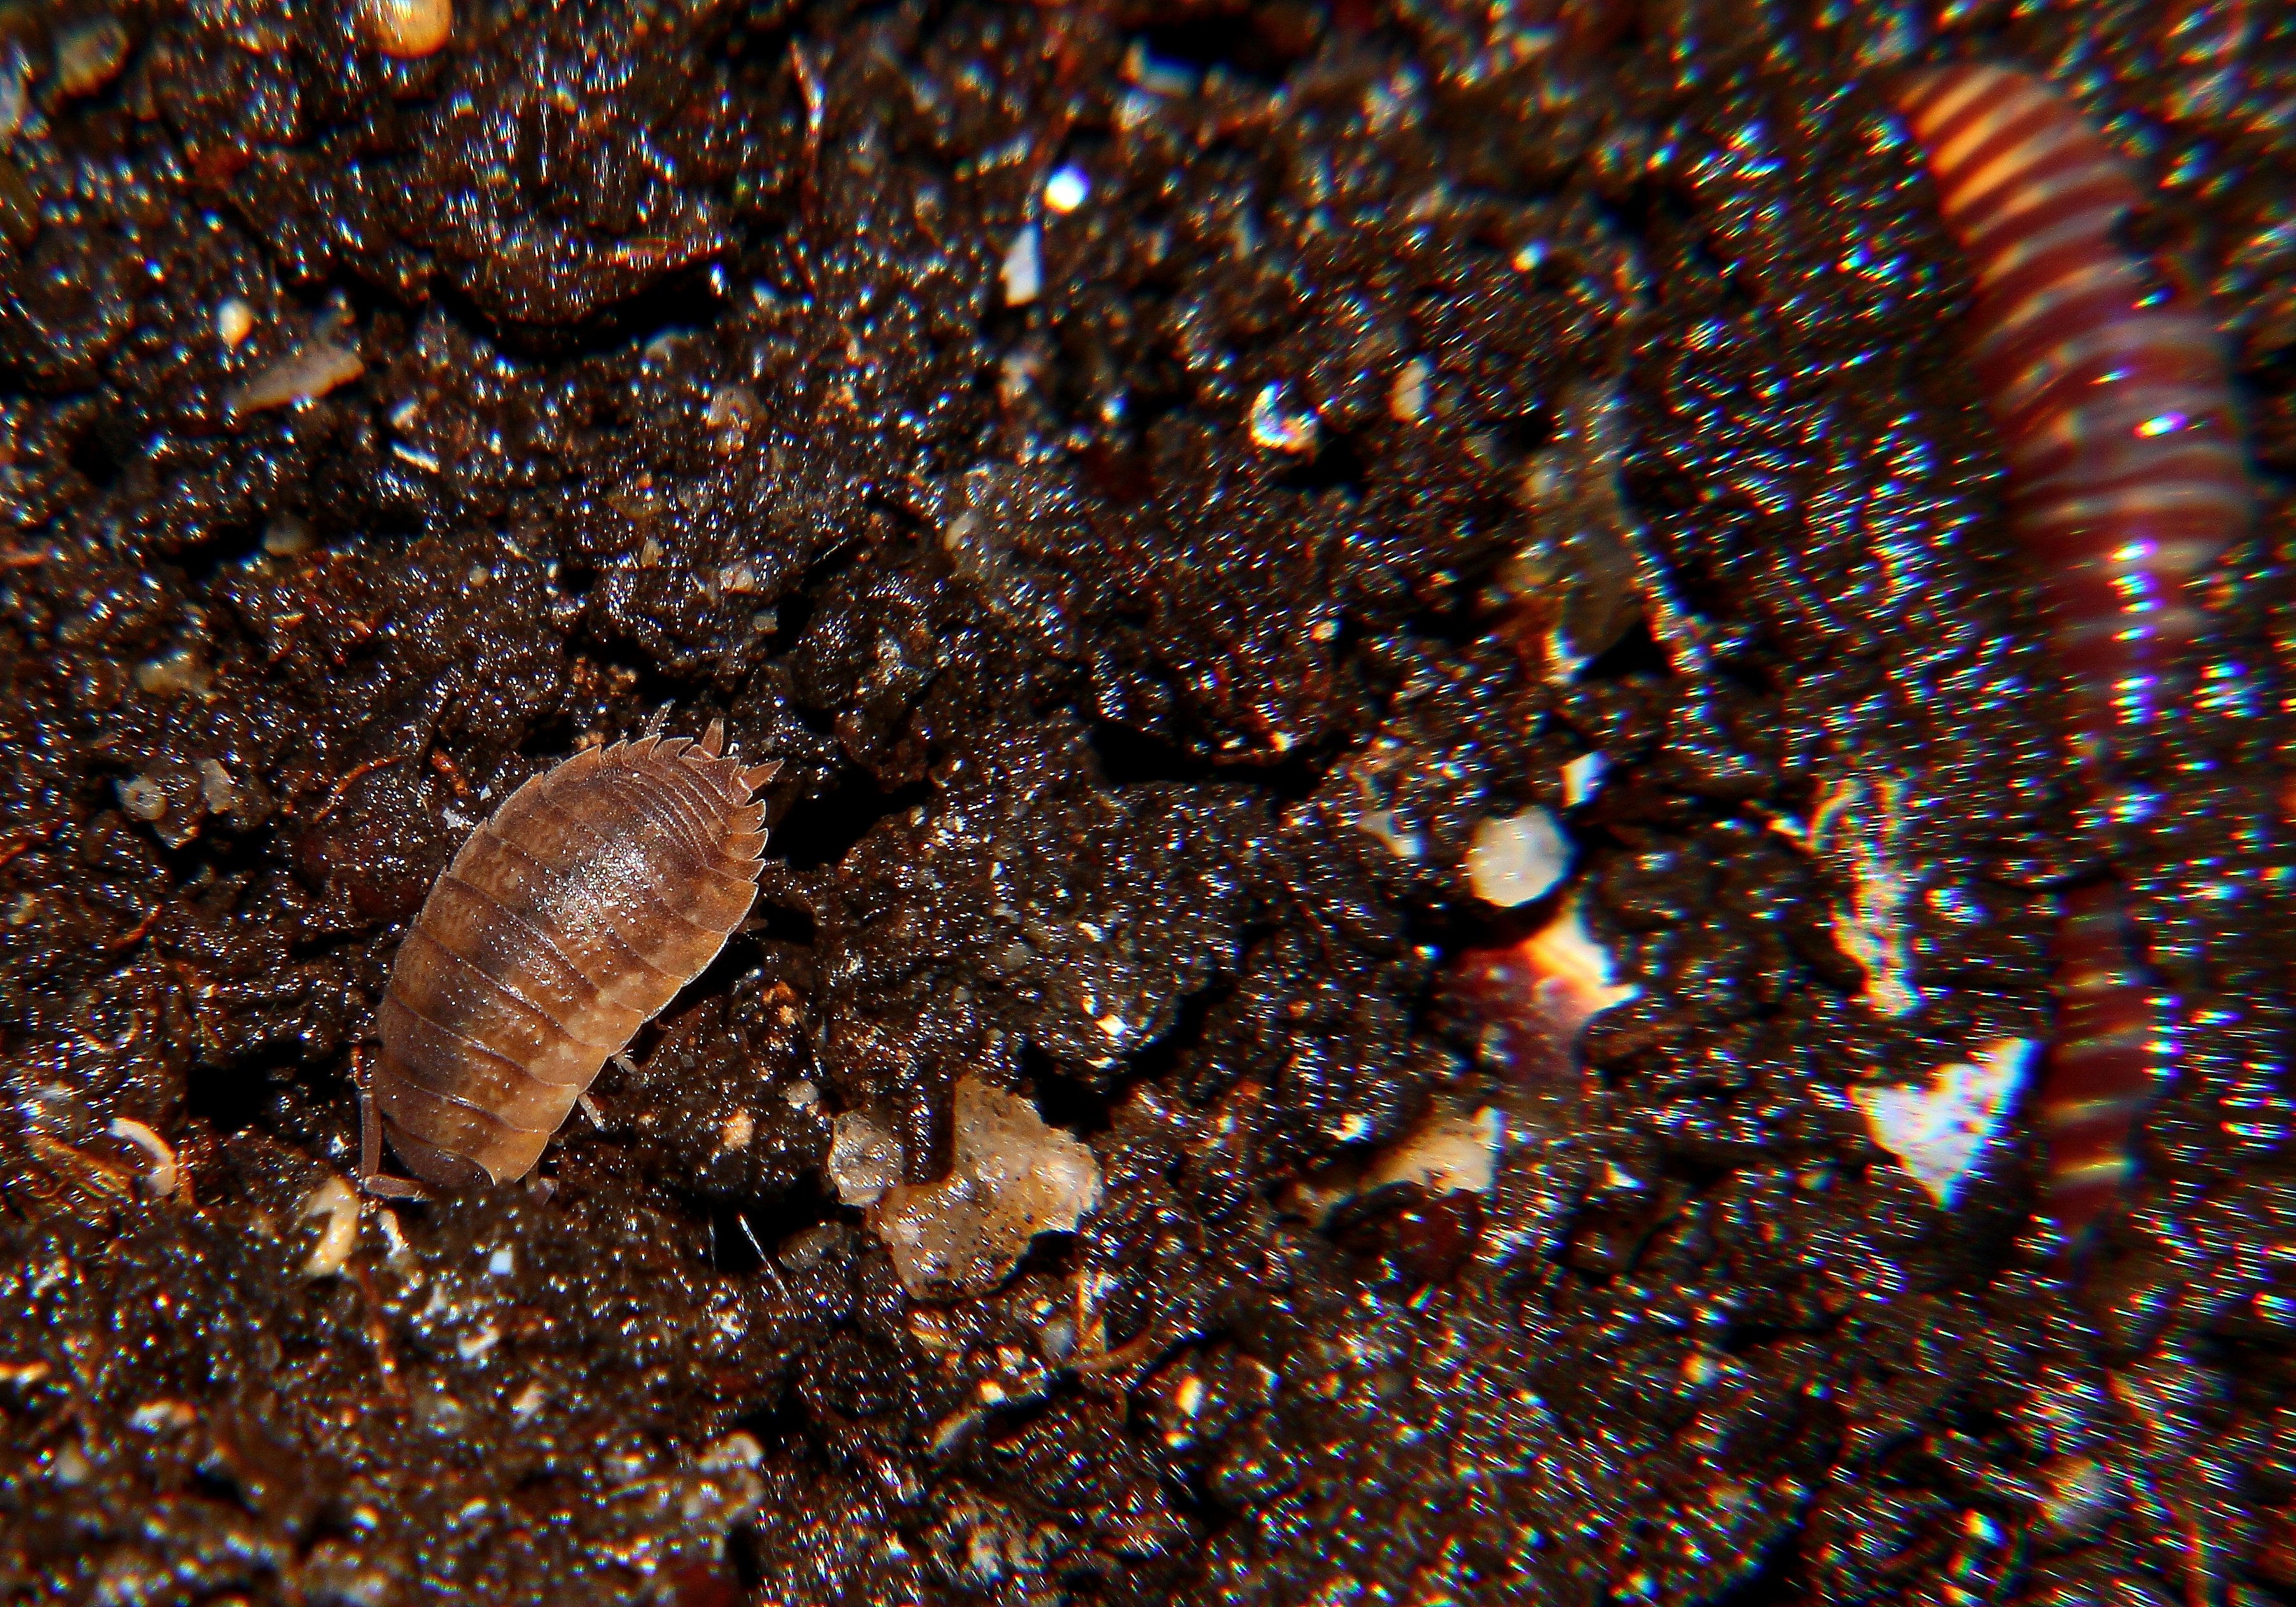
nature, wildlife, insect, macro, biology, soil, fauna, invertebrate, close up, animals, naturaleza, ggl1, gaby1, xovesphoto, animales, gphoto, canon550d, macro photography, marine biology